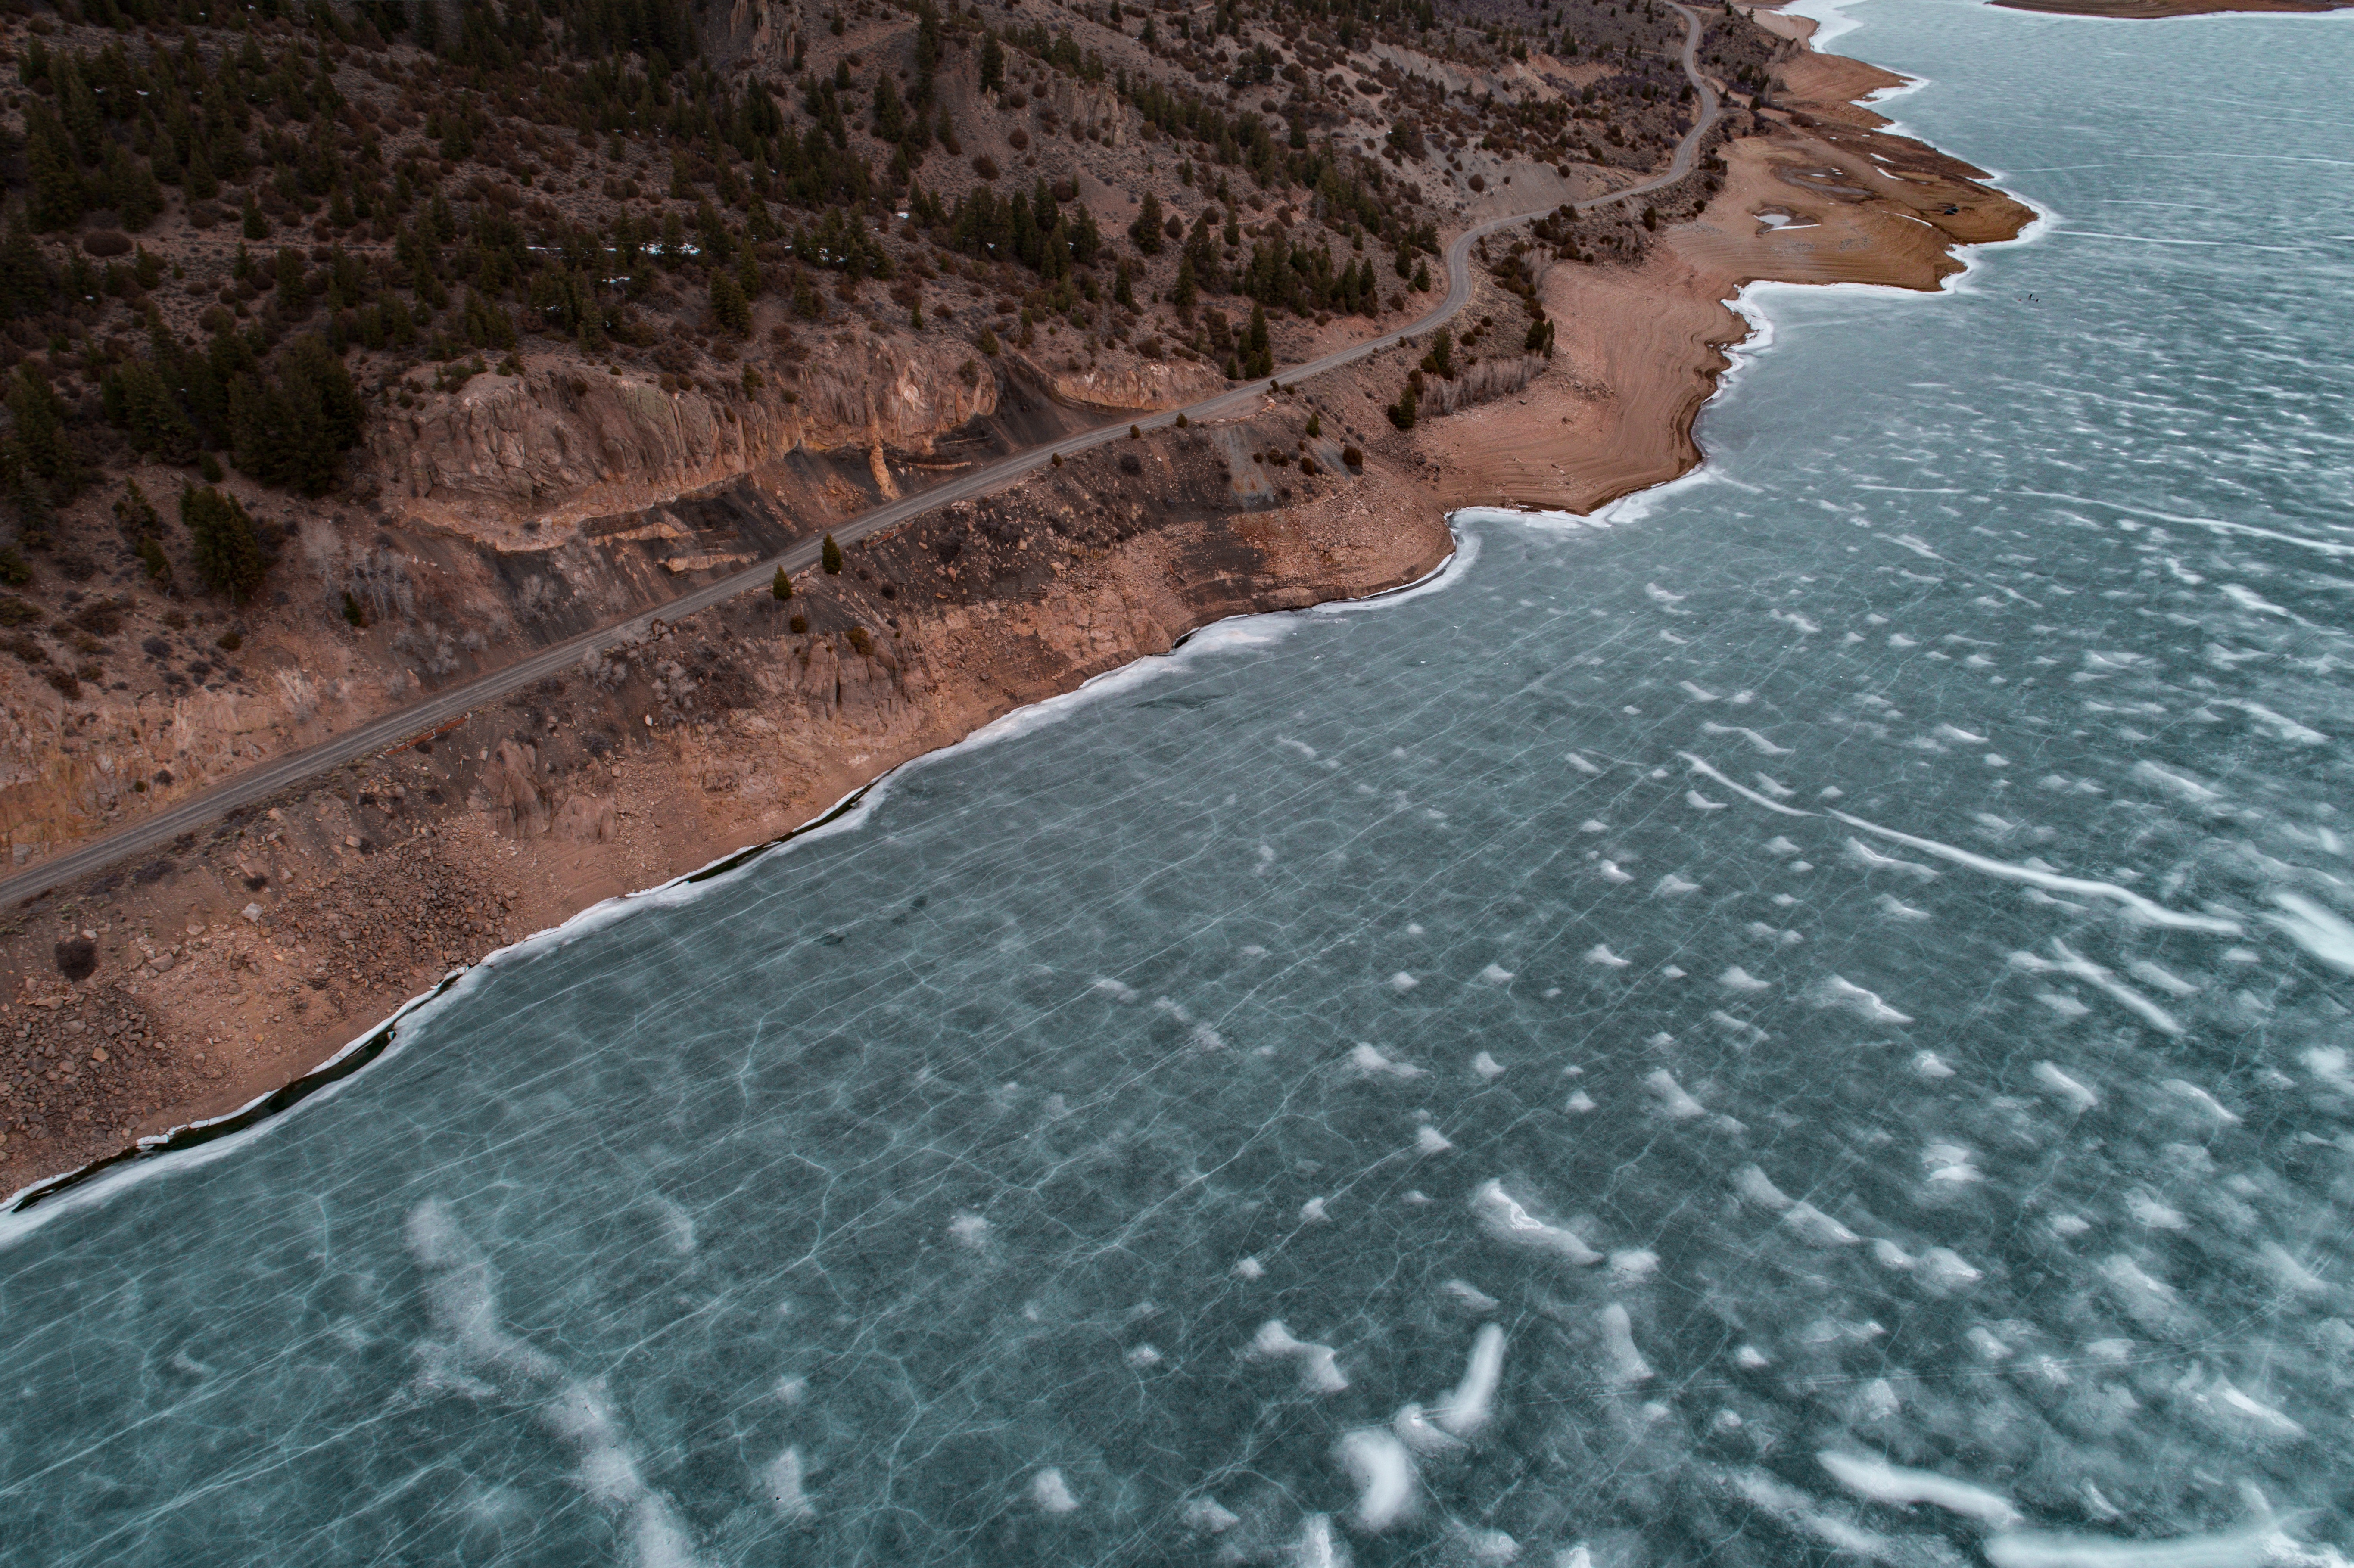
sea, coast, shore, coastline, cliff, bay, soil, frozen, terrain, aerial view, drone view, aerial photography, geological phenomenon